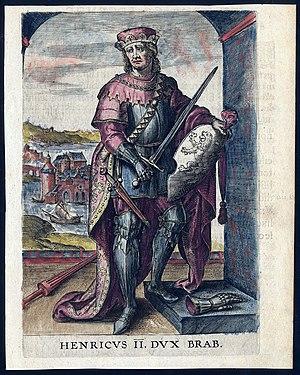
Le titre de duc de Brabant a été créé lorsque l'empereur Frédéric Barberousse éleva en 1183/1184 le landgraviat de Brabant en duché en faveur de Henri Iᵉʳ de Brabant. En 1190, Henri Iᵉʳ succède à son père Godefroid III de Louvain comme duc de Basse-Lotharingie, mais sans autorité territoriale ou judiciaire en dehors de ses propres comtés. À partir de 1288, les ducs de Brabant deviennent aussi ducs de Limbourg.
Marguerite de Brabant dite de Tervueren, fille naturelle du duc Jean Iᵉʳ de Brabant, demi-sœur de Jean II de Brabant, épouse le 27 mars 1292 le chevalier Jean de Rode de Lantwyck, seigneur de Horst, de Lantwyck sous Haelen, de Vorselaer, de Rethy et d'autres terres.
Gilles van der Balcht, né en 1273, est un enfant naturel de Jean Iᵉʳ de Brabant. Il épouse Yda van Wersingen.